Bourbon-Busset

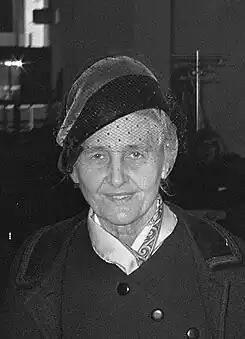
Madeleine de Bourbon-Busset (1898–1984), Duchess of Parma

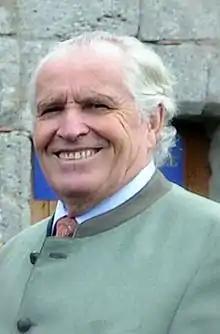
Charles de Bourbon-Busset (born 1945)

Madeleine de Bourbon-Busset (1898–1984), daughter of the count of Lignières, is a great-great-granddaughter of Jacques, youngest son of the 8th Count of Busset (1722–1793), making her Jacques' (the 14th count) fourth cousin once removed. She got married in 1927 with a royal Bourbon relative, Xavier, titular duke of Parma and Carlist pretender to the throne of Spain. Although Madeleine brought as dowry the chateau of Lignières, at the time this marriage was not accepted as dynastic by the titular duke, Xavier's elder brother, obtaining dynastic recognition retroactively around the time of the engagement of Xavier's eldest son to the daughter of Queen Juliana of the Netherlands in 1964.